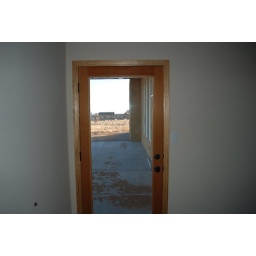
porch door in master bedroom